Pete Conrad

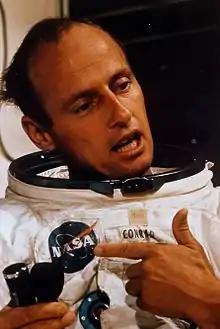
Conrad during his Apollo 12 EVA training

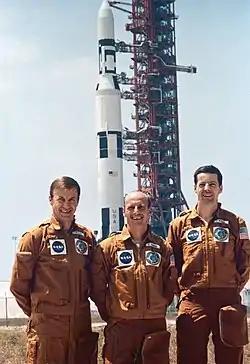
Paul J. Weitz, (left) Charles Conrad Jr. (middle); and Joseph P. Kerwin (right); America's first space station crew would spend 28 days in space

Conrad was assigned in December 1966 to command the backup crew for the first Earth orbital test flight of the complete Apollo spacecraft, including the Lunar Module (LM) into low Earth orbit. Delays in the LM's development pushed this mission to December 1968 as Apollo 8. But when one more delay occurred in readying the first LM for crewed flight, NASA approved and scheduled a lunar orbit mission without the LM as Apollo 8, pushing Conrad's backup mission to Apollo 9 in March 1969. Director of Flight Crew Operations Deke Slayton's practice was to assign a backup crew as the prime crew on the third following mission. If the swap of 8 and 9 had not occurred, Conrad might have commanded Apollo 11, the first mission to land on the Moon.